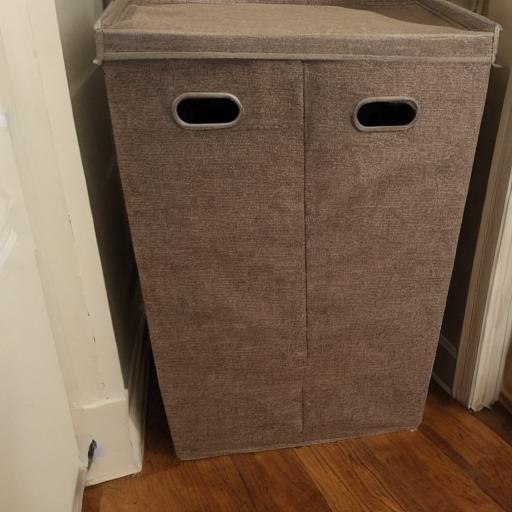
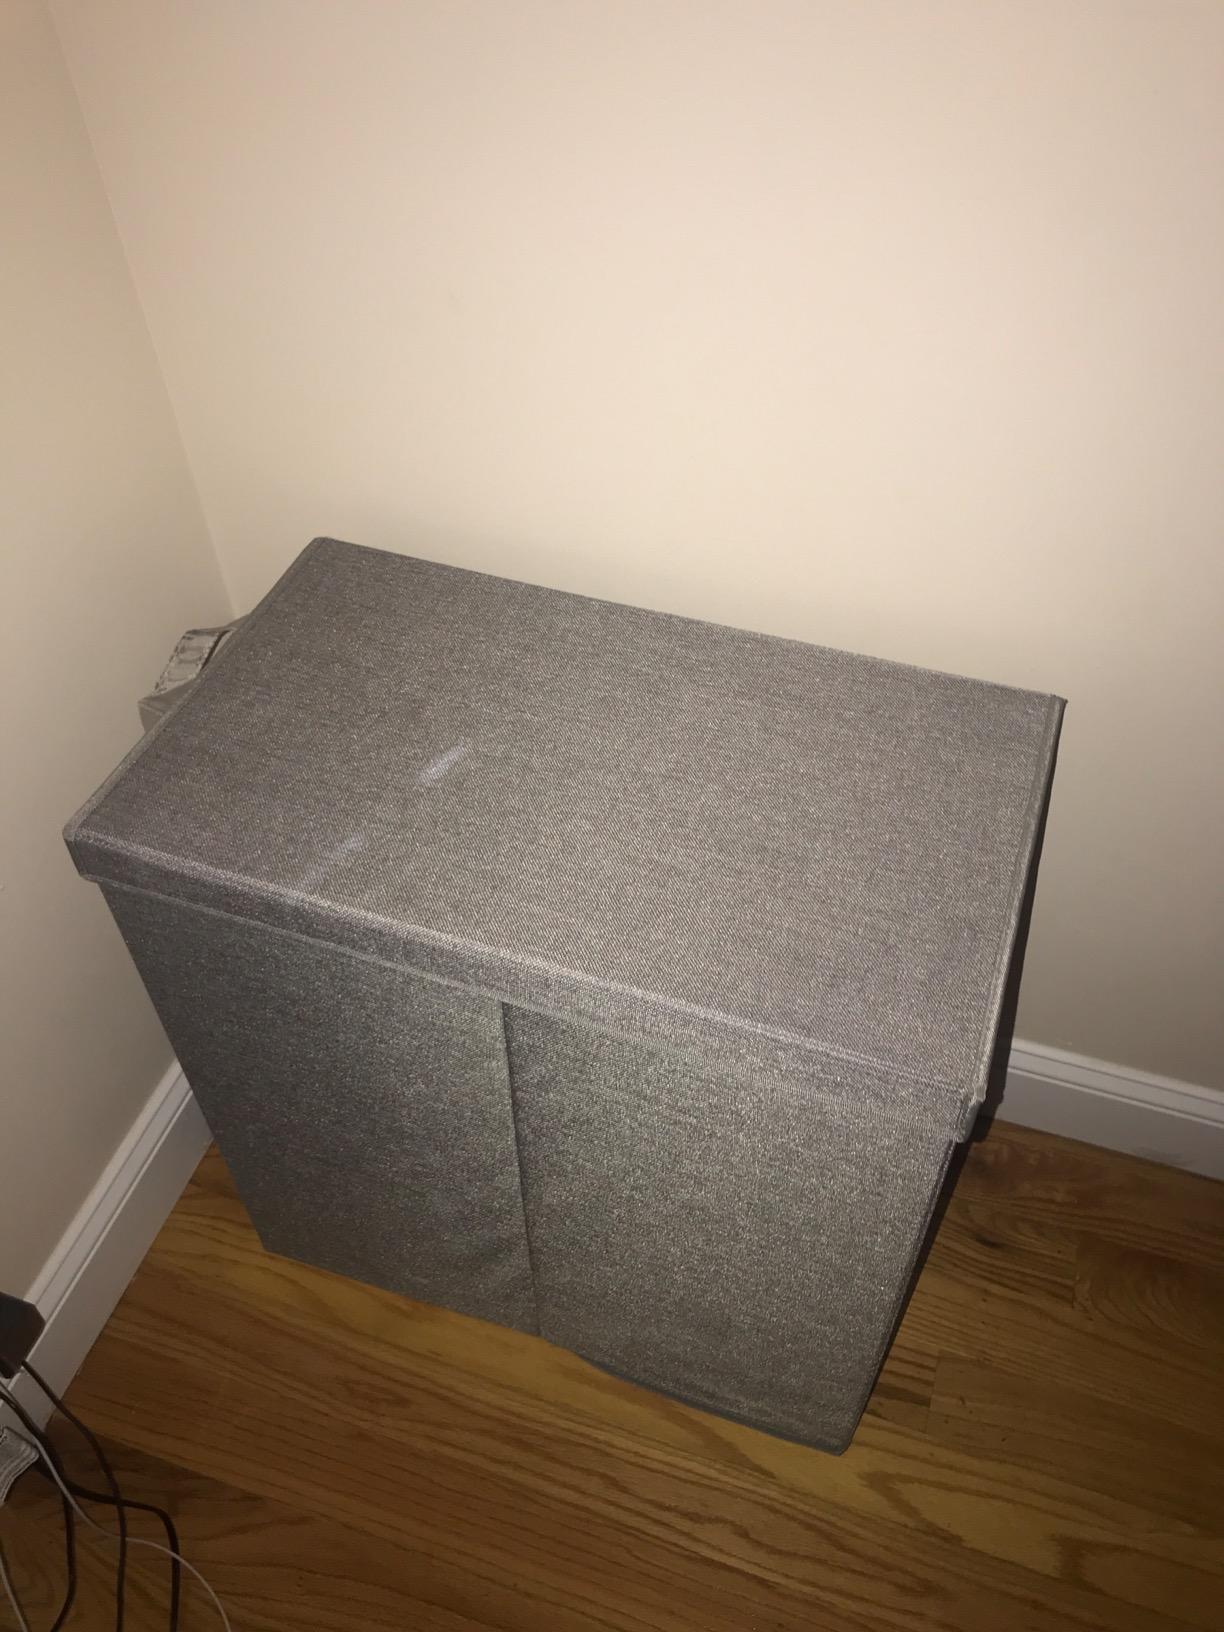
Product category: items_hamper
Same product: no